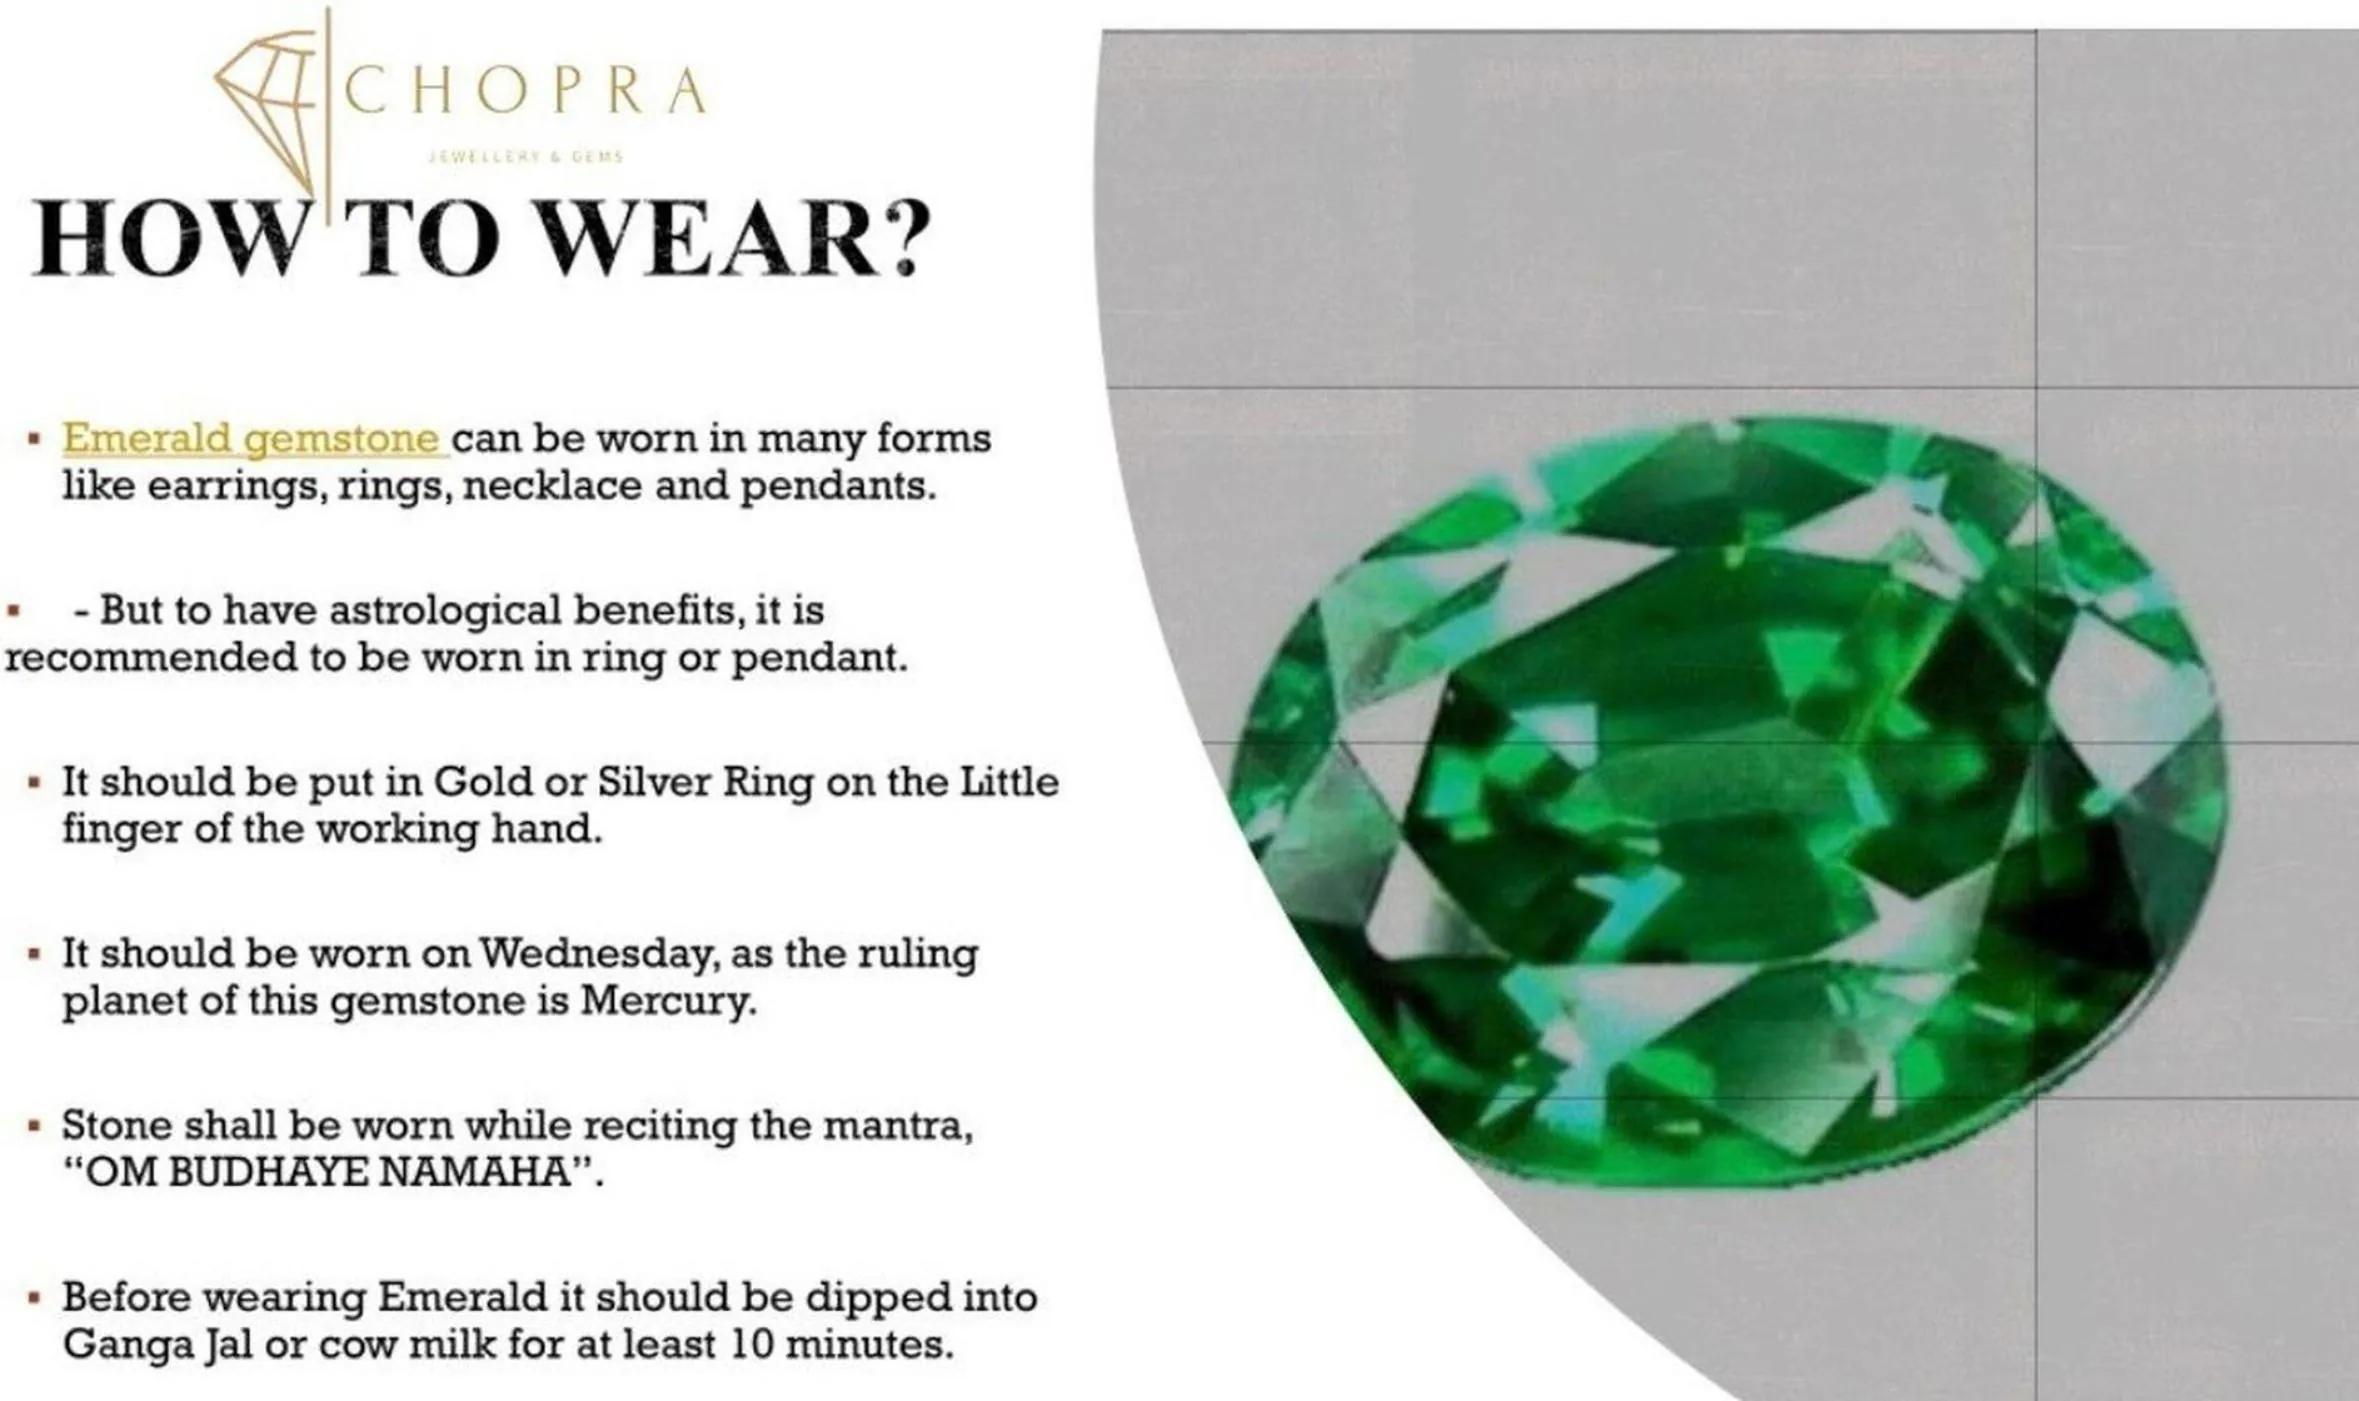
Chopra Gems Silver Plated Brass Emerald Stone Pendant Without Chain Green (Men and Women) (Pendant_KJK54)
Type: Necklaces & Pendants
Brand: Chopra Gems & Jewellery
Price: Rs. 795
 Emerald stone (panna) is a precious green color gemstone that represents planet mercury. The planet mercury signifies intelligence, love, education, business, and fortune. This planet is acknowledged to be, planet of love or prince of planets. By wearing, emerald gemstone gives complete peace of mind by increasing the level of tolerance. It also generates a better understanding in the family for harmonious relationships. A person who is in politics, or orators or if they work in business, or public relations must wear emerald stone to get the best results. Emeralds will benefit people who are writers, politicians, leaders, musicians, founders of educational institutions, public speakers, judges, government officers, architects, auditors, shippers, bankers, financiers students. Emerald possesses exceptional healing powers to enhance blood circulation, and control diseases support good health. It relieves insomnia and negativity from the mind. At sidharth gems and diamonds, we believe that trust is the biggest price in a trade. Therefore, fair trade is one of our defining principles. So, with each gemstone, we provide a guarantee card and a laboratory report for the authenticity of the gemstone that you buy. Also, there is some quality in original emerald gemstone according to their color, clarity luster.
Features: Material - brass,Color green,Chain not included
Included: 1 Emerald Stone Pendant